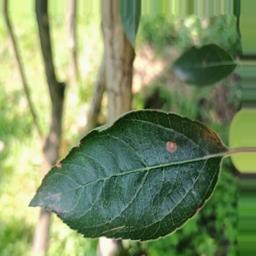
Label: Alternaria